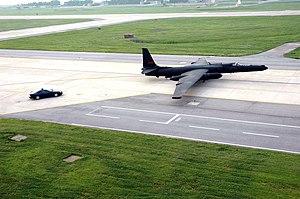
Osan Air Base est une base de l'United States Air Force en Corée du Sud située près de la ville d'Osan.